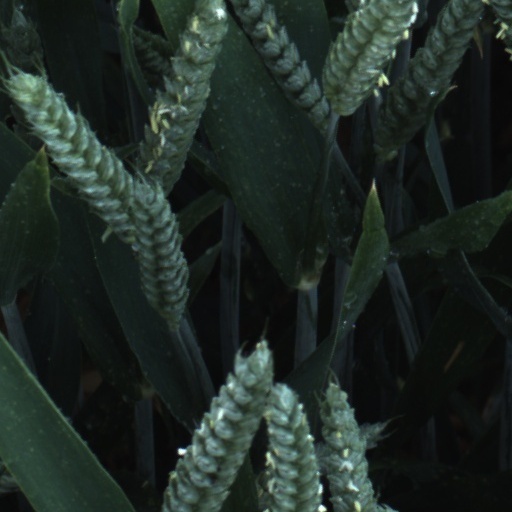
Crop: wheat